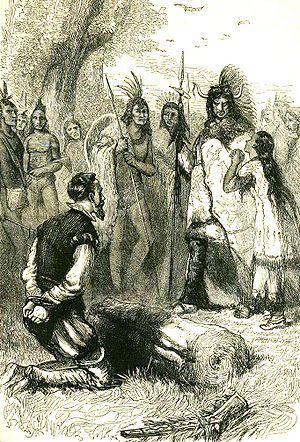
Pocahontas est une Amérindienne de la confédération de tribus Powhatans, fille de Nonoma Winanuske Matatiske et Wahunsunacock.